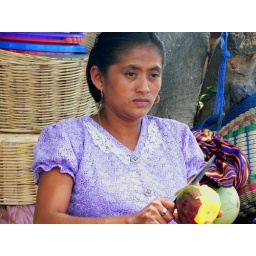
Peeling fruit in the market